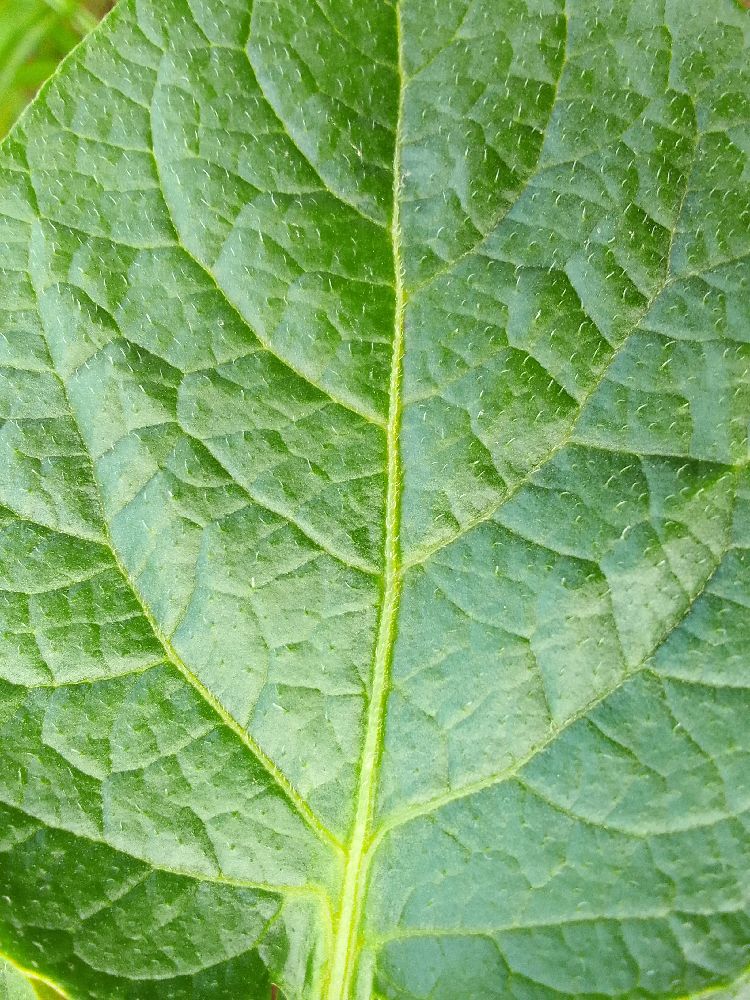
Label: Healthy